Arto Satonen

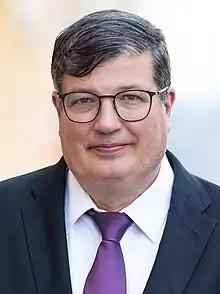
Arto Satonen in 2023.

Arto Olavi Satonen (born 20 October 1966) is a Finnish politician and a member of the Finnish Parliament, representing the National Coalition Party. He was first elected to the Parliament in the 2003 parliamentary election. Satonen served as the vice-chairman of the parliamentary group of the National Coalition Party 2012–2014 and chairman 2014–2016. In June 2016 Satonen was chosen as the second deputy speaker for the Parliament and served in the position until the reshuffle of the seats in February 2018.